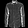
Label: Shirt